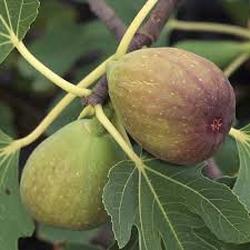
Label: Fig